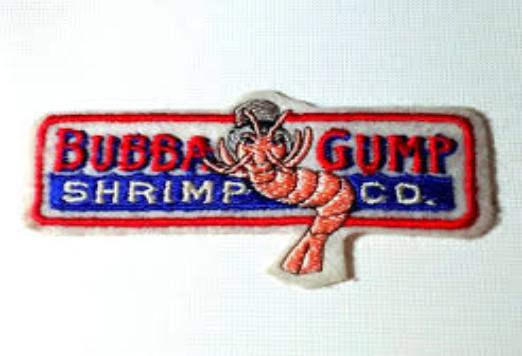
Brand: Bubba Gump Shrimp Company
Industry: Food